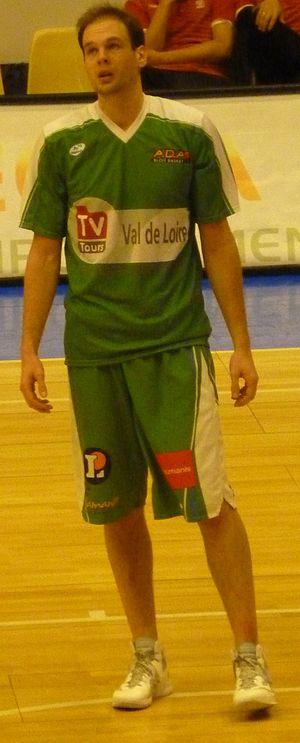
Ville Kaunisto, joueur finlandais de basket-ball. Photo prise le 9 mars au Palais des sports de Clermont-Ferrand lors d'une rencontre de NM1 entre le Stade clermontois basket Auvergne et Abeille des Aydes Blois Basket (l'équipe de Kaunisto).
Ville Kaunisto, né le 19 mars 1982, à Turku, en Finlande, est un joueur finlandais de basket-ball. Il évolue aux postes d'ailier fort et de pivot.